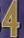
Number: 4